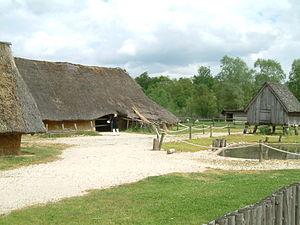
Archéodrome de Beaune, Merceuil, Bourgogne, FRANCE. Reconstitution d'une ferme gauloise.
La Gaule, était une région de l'Europe de l'Ouest peuplée principalement par les celtes, les belges, les aquitains, les ligures et les ibères comprenant la France, le Luxembourg, la Belgique, la majeure partie de la Suisse, le nord de l'Italie, ainsi que des régions des Pays-Bas et d'Allemagne : la rive ouest du Rhin. Elle couvrait une superficie de 494 000 km². Archéologiquement, les Gaulois étaient porteurs des cultures de Hallstatt et de la Tène, qui s'étendaient à travers toute la Gaule, ainsi qu'à l'est de la Raetia, Noricum, Pannonia et le sud-ouest de la Germanie du Vᵉ siècle av. J.-C. au Iᵉʳ siècle av. J.-C. La Gaule tomba sous domination romaine au cours d'une période allant du IIᵉ siècle av. J.-C. au Iᵉʳ siècle av. J.-C. : la Gallia Cisalpina fut conquise en -203 et la Gallia Narbonensis en -123. La Gaule fut envahie après -120 par les Cimbres et les Teutons, qui furent à leur tour vaincus par les Romains en -103. Jules César conquit finalement les parties restantes de la Gaule dans ses campagnes de -58 à -51. Quant à l'Aquitaine césarienne, elle se différencie du reste de la Gaule par son assise linguistique basque-aquitaine.
L’Archéodrome de Beaune-Merceuil est un ancien parc-musée autoroutier d'archéologie à vocation pédagogique et touristique, situé à Merceuil, Côte-d'Or, ouvert sur l’aire d’autoroute de Beaune sur l’autoroute A6 en 1978.